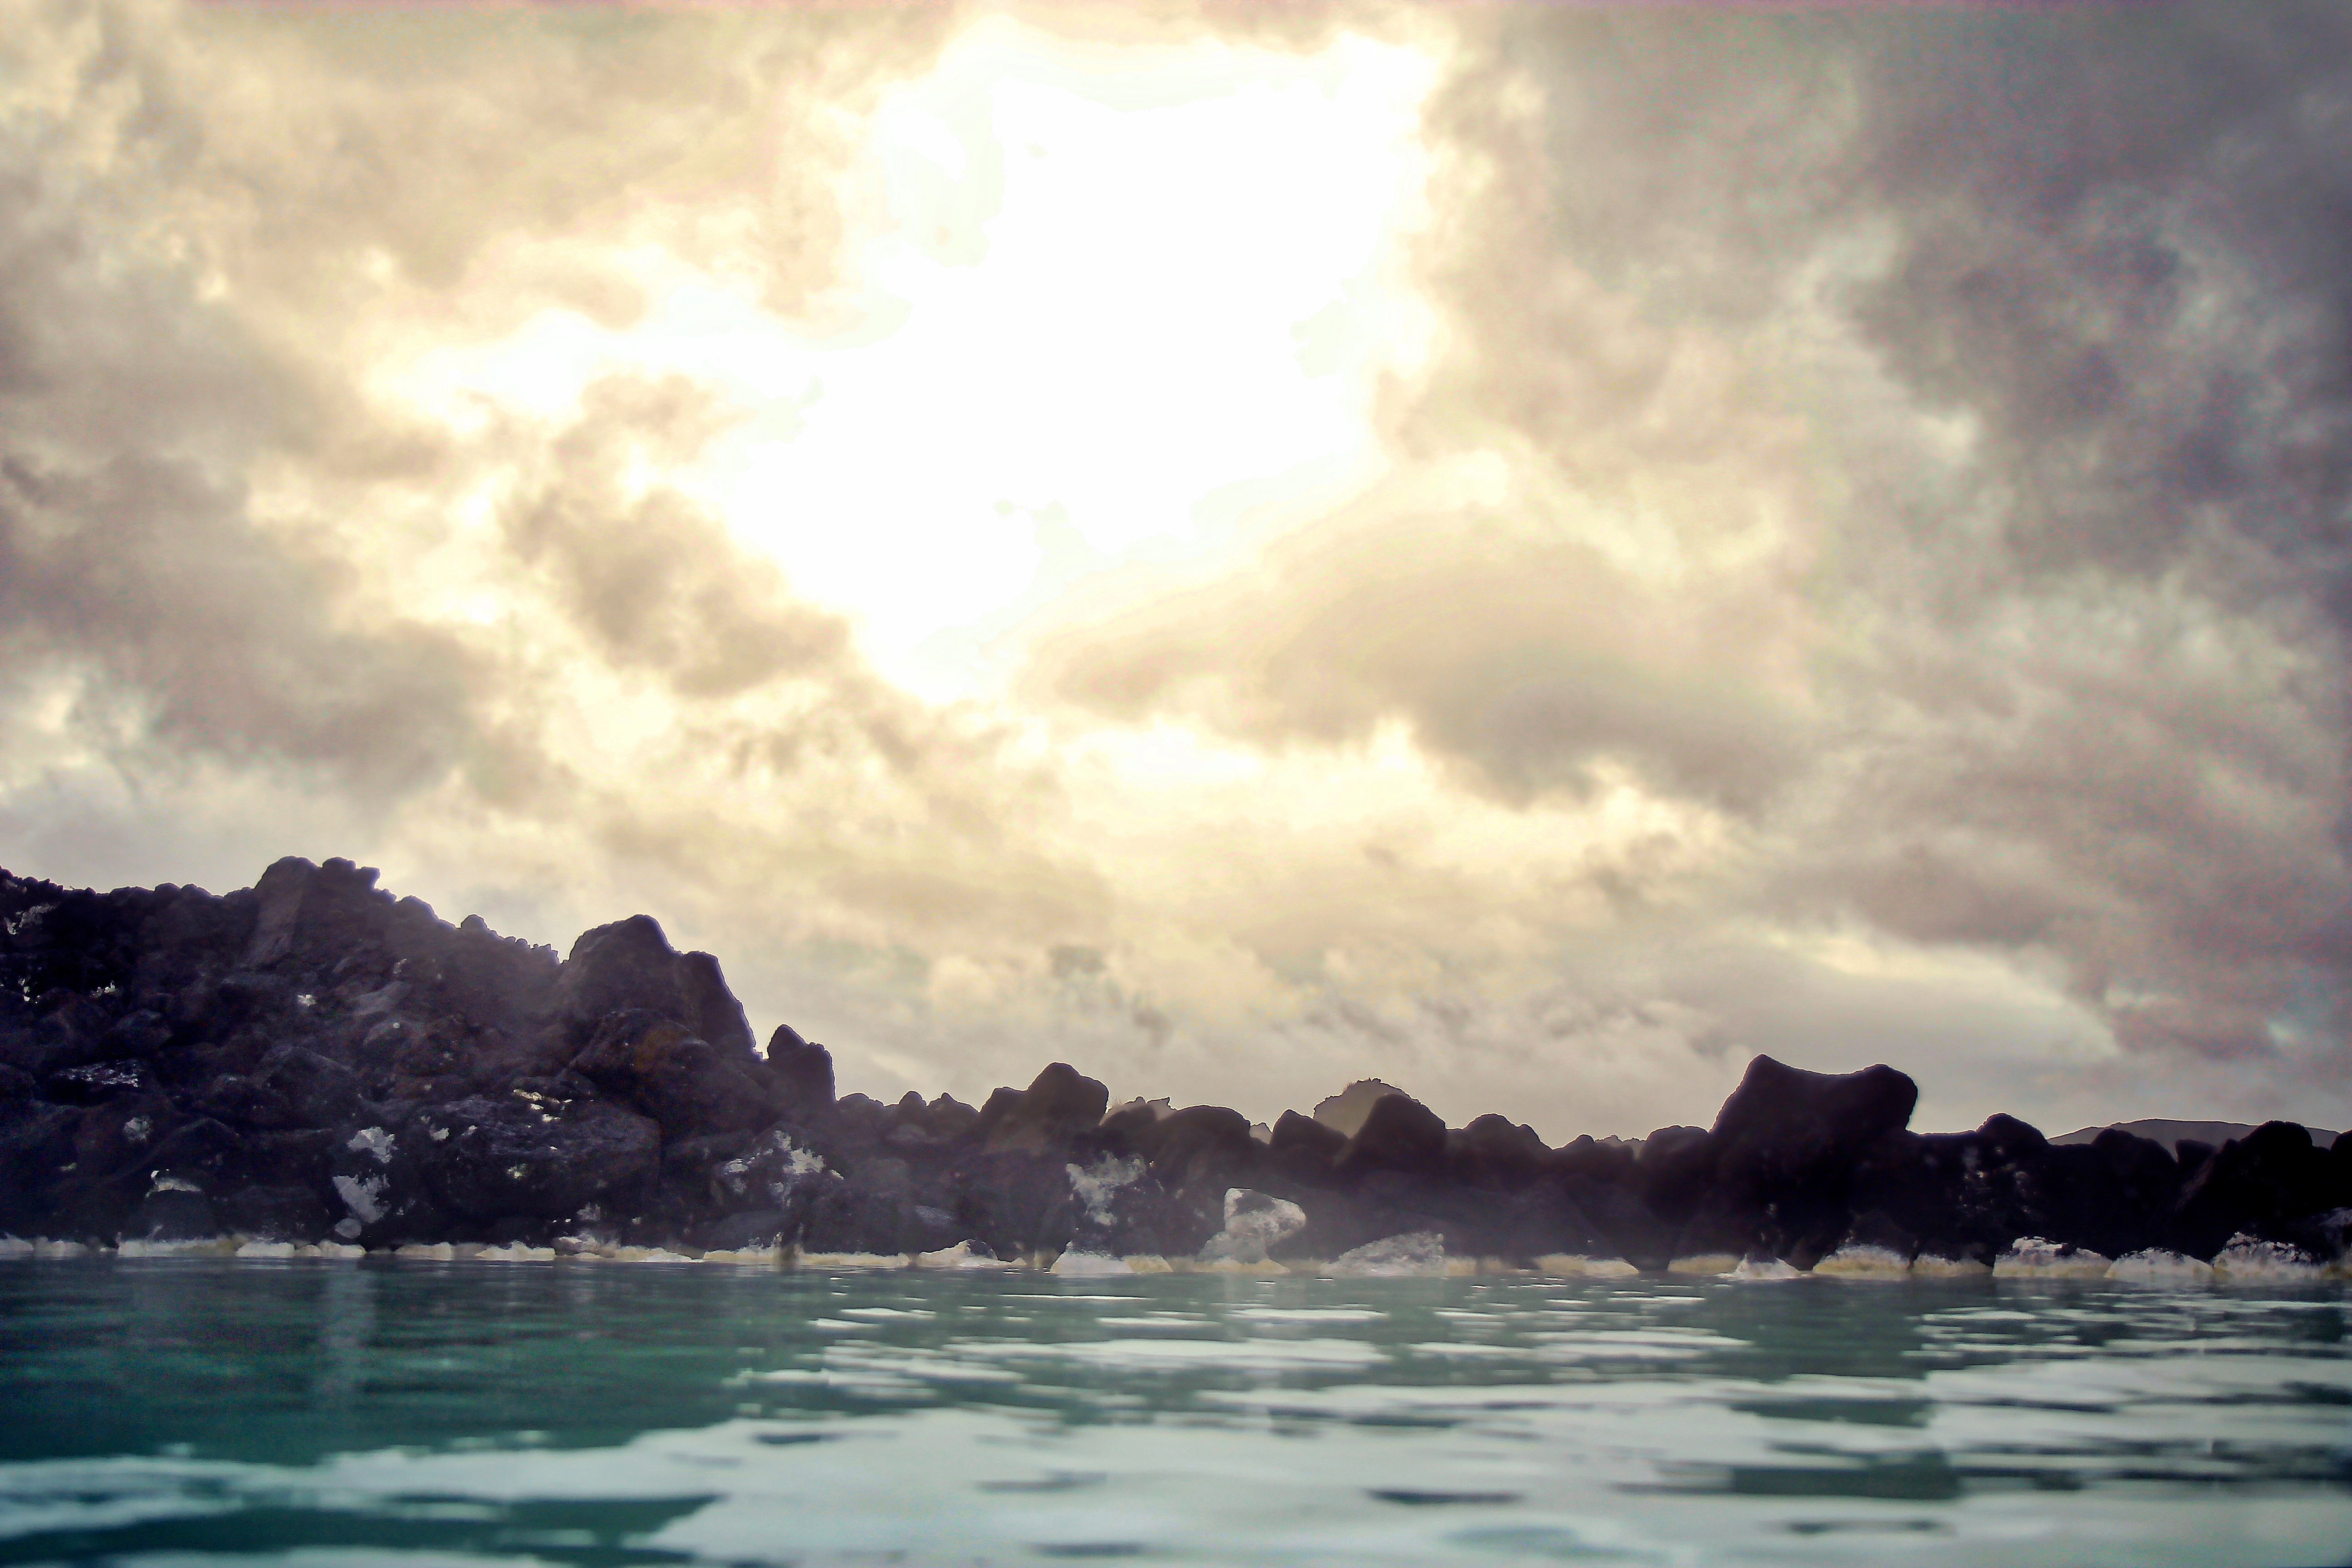
sea, coast, ocean, horizon, cloud, sky, sunrise, sunset, sunlight, morning, shore, wave, dawn, dusk, evening, reflection, bay, atmospheric phenomenon, wind wave